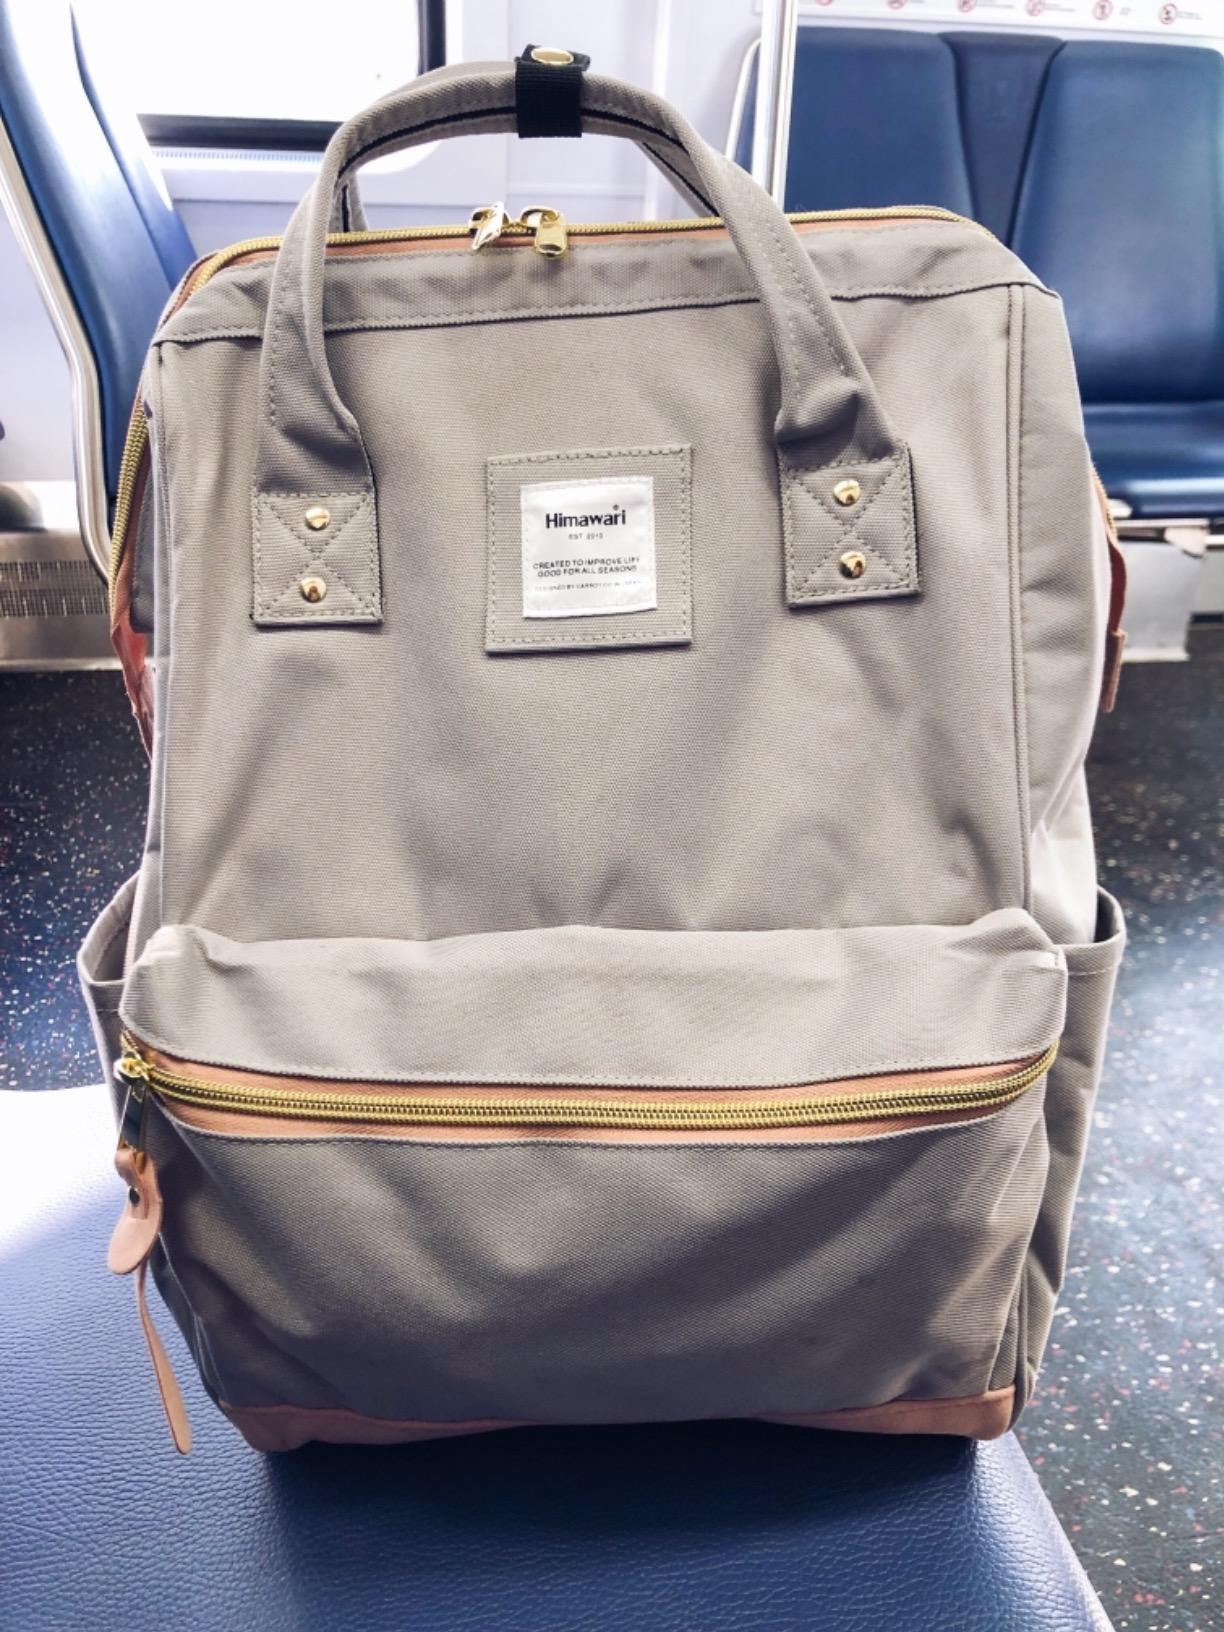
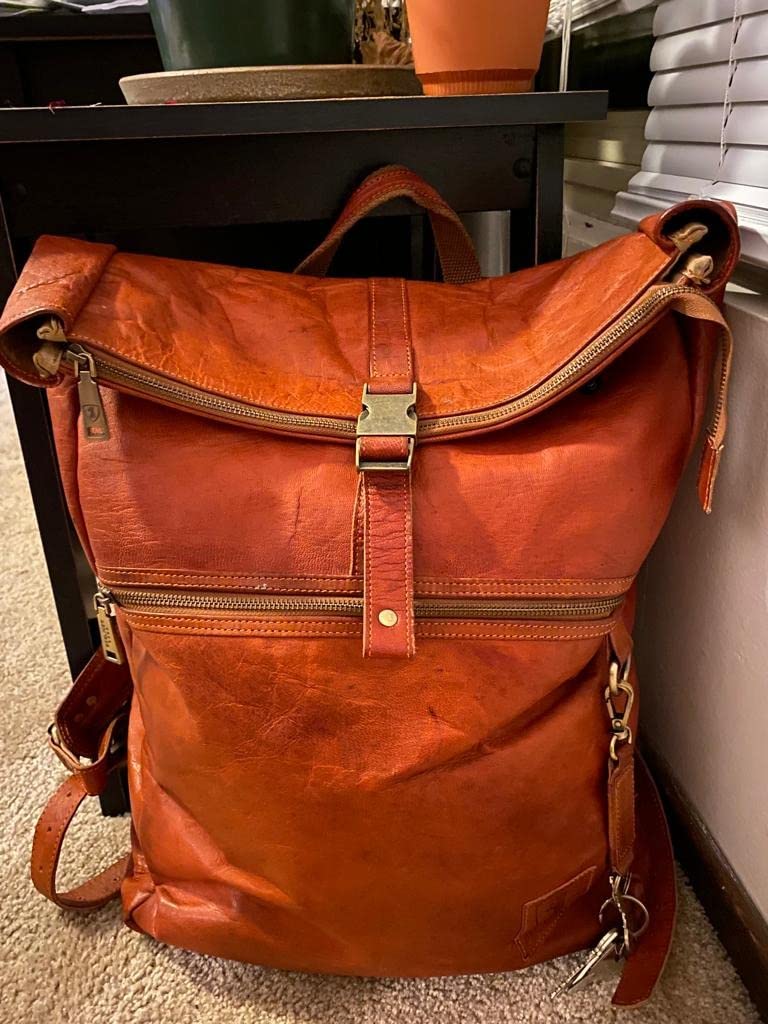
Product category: bag
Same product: no